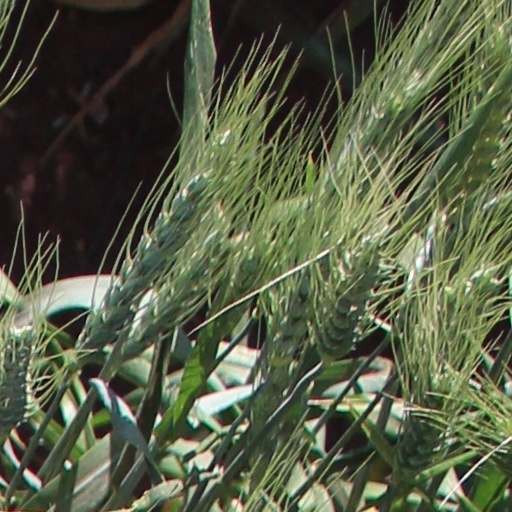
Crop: wheat